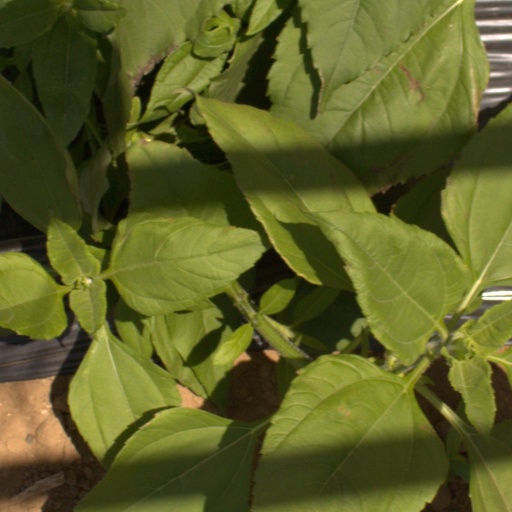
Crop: Jerusalem artichoke